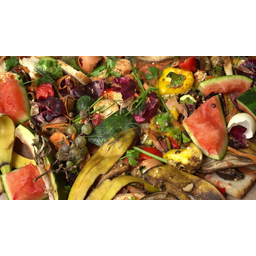
Label: generalcompost